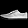
Label: Sneaker